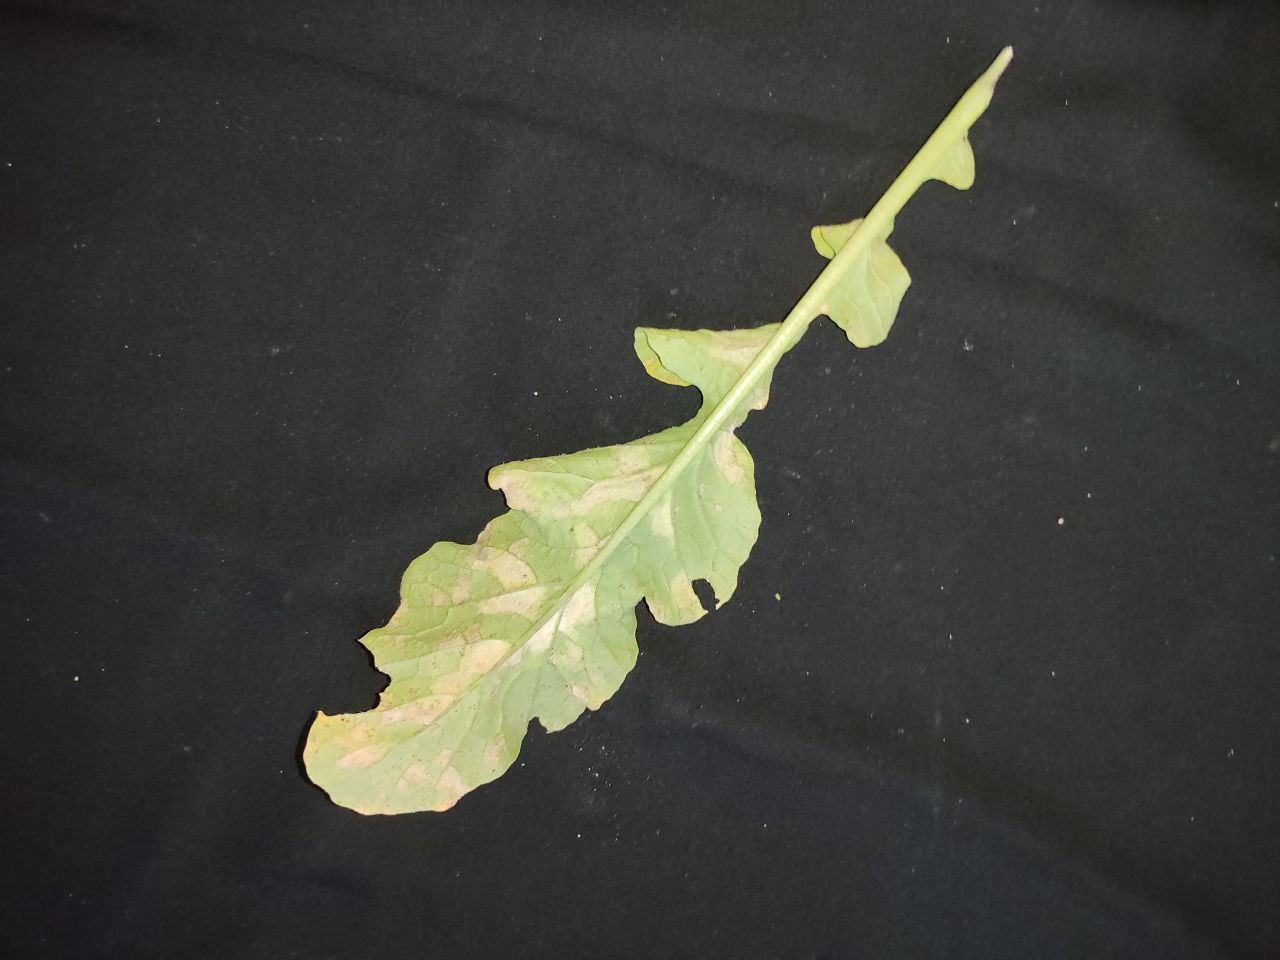
Label: Mosaic virus